Pagan the Butler

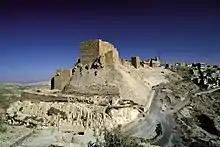
Kerak Castle in 2008 (at present-day Al-Karak in Jordan)

Pagan was an influential retainer of Baldwin II of Jerusalem who mounted the throne in 1118. Baldwin soon reorganized the royal court and appointed his faithful supporters to the highest offices. Pagan was first mentioned as the king's butler in 1120. Hans Eberhard Mayer argues that Pagan the Butler (who was mentioned in 1120) and Pagan of Montreal (mentioned in 1126) were not identical, but other historians have not accepted Mayer's view. Pagan replaced Roman of Le Puy as lord of Oultrejordain by 1126. According to a royal charter which was issued in 1161, Pagan was the first lord of Oultrejordain, which implies that Le Puy had not ruled the whole territory of the lordship.